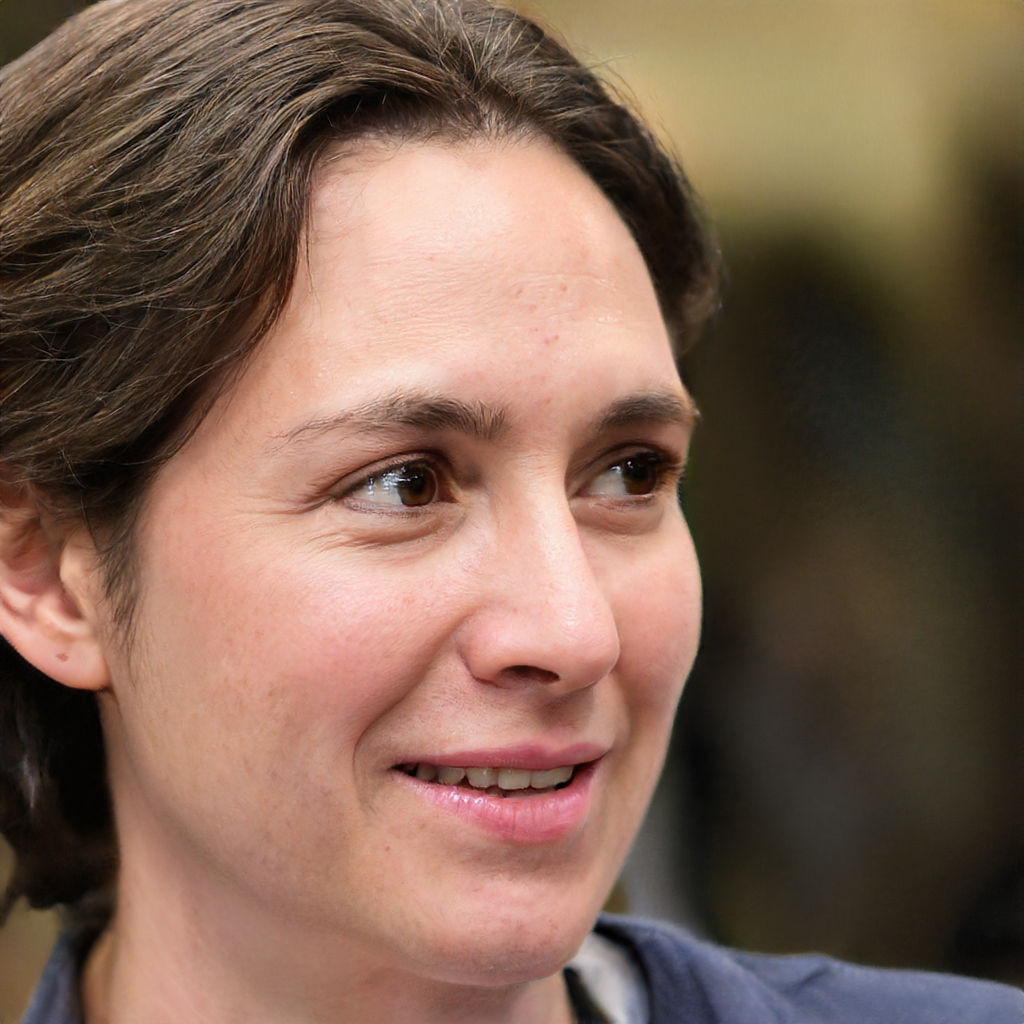
Gender: Female